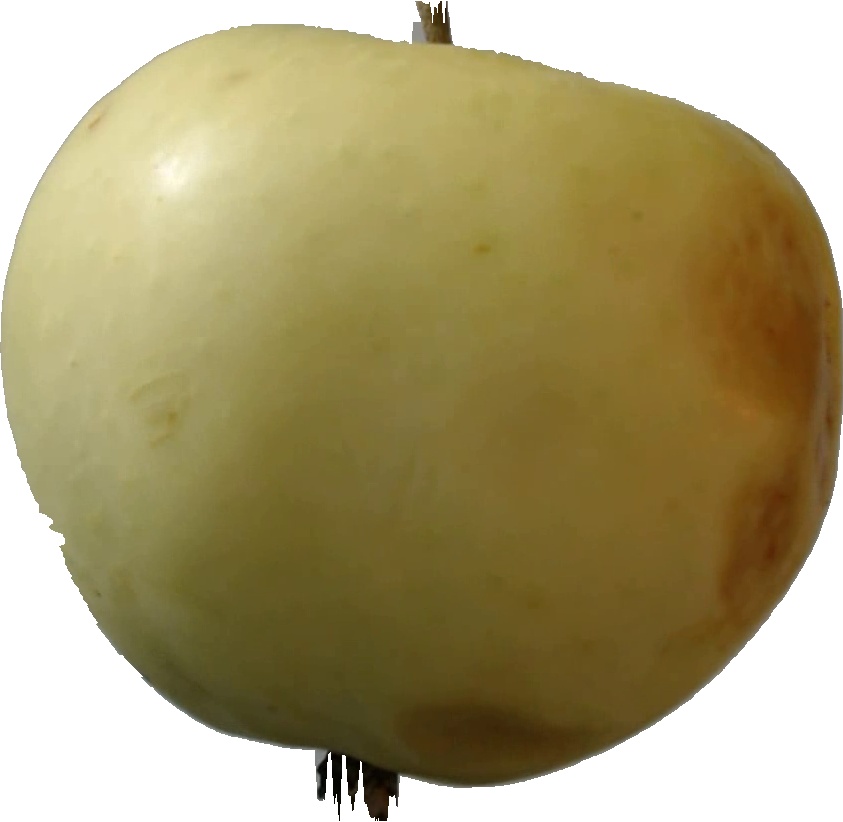
Label: apple_hit_1